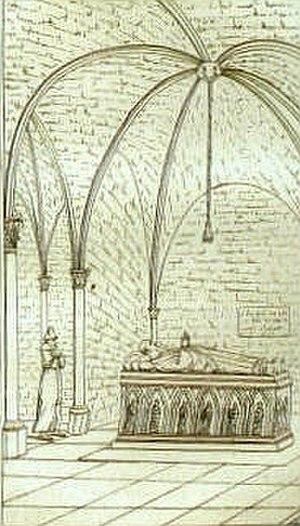
Vue du tombeau d'Abélaird à Saint-Marcel. Gravure de Laurent Guyot d'après un dessin d'Alexandre Lenoir (1761-1839) parue dans Le Musée des monuments français. Il s'agit du premier monument funérarie érigé après la mort de Pierre Abélard (1079-1142) dans le prieuré clunisien de Saint-Marcel, près de Chalon-sur-Saône.
Marie Alexandre Lenoir, né le 27 décembre 1761 à Paris et mort le 11 juin 1839 également à Paris, est un médiéviste français, conservateur de musée, connu pour avoir créé et administré le musée des monuments français. Il fut le premier maître d'Honoré Daumier.
Abélard, Abailard, ou encore Abeilard, Pierre alias Petrus en religion, est un philosophe, dialecticien et théologien chrétien, père de la scolastique et inventeur du conceptualisme.
Le musée des Monuments français a été créé par Alexandre Lenoir après les destructions du patrimoine architectural intervenues pendant la période de la première période révolutionnaire française.